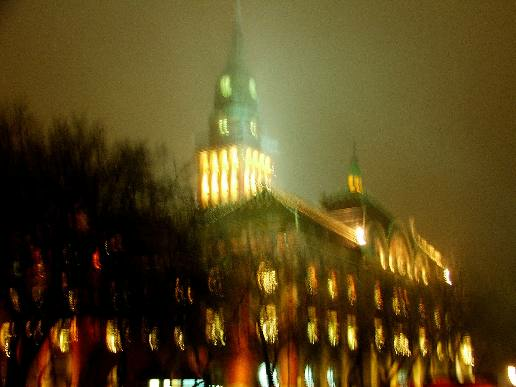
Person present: No